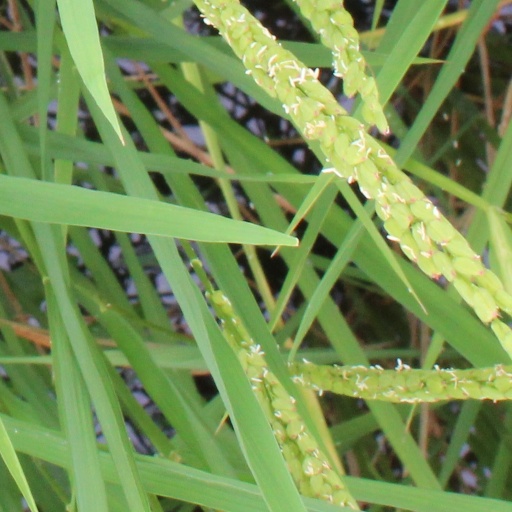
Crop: rice